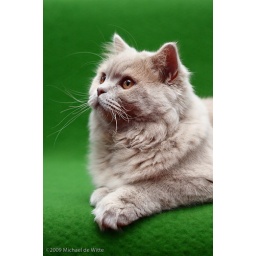
British Longhaired cat posing in front of green background